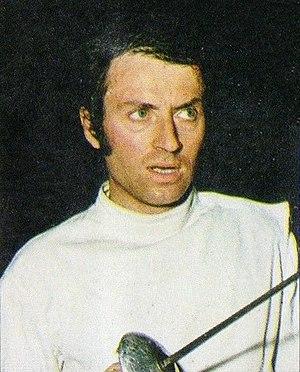
Witold Woyda est un escrimeur polonais pratiquant le fleuret.